Masticophis flagellum flagellum

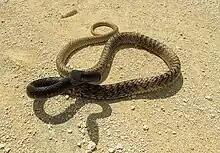
Masticophis flagellum flagellum-Florida-Adult

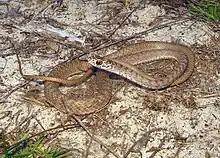
Masticophis flagellum flagellum-Florida -Sub adult

Masticophis flagellum flagellum, commonly known as the Eastern coachwhip, is a subspecies of "M. flagellum", a nonvenomous, colubrid snake, endemic to the southern United States.